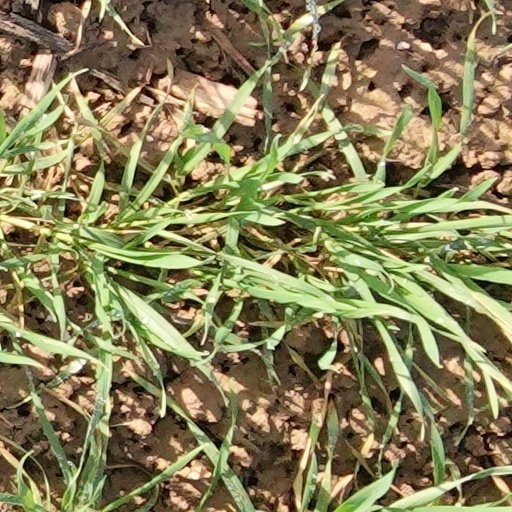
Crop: wheat